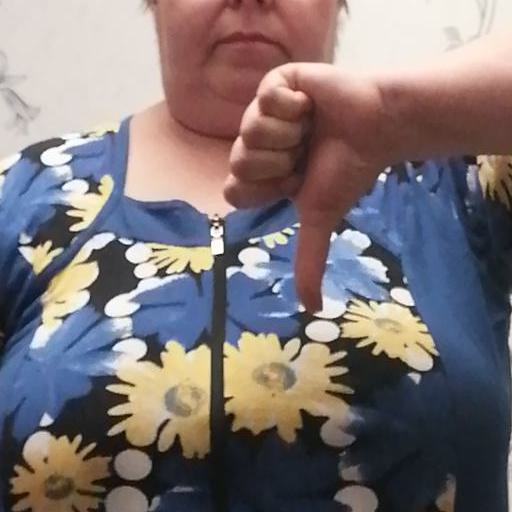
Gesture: dislike